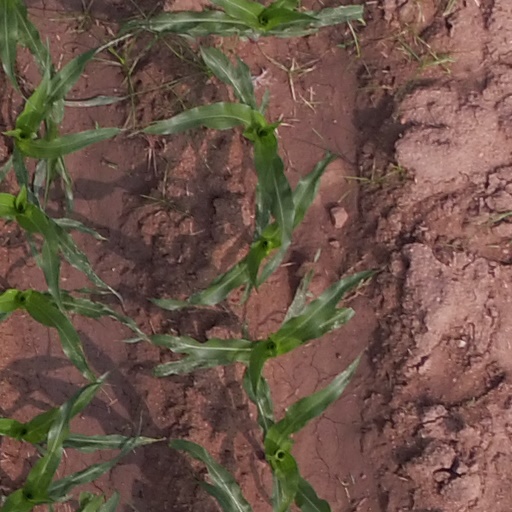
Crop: maize; corn